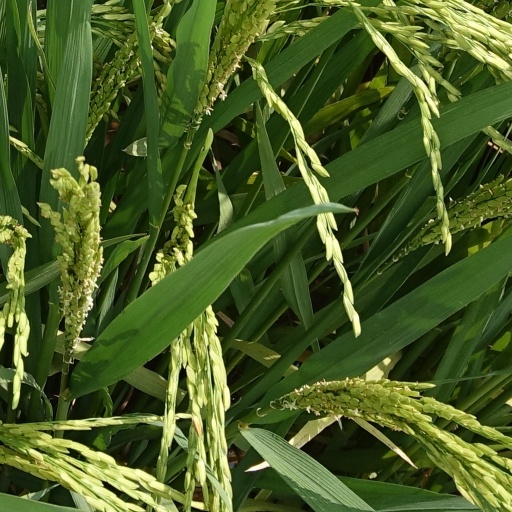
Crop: rice